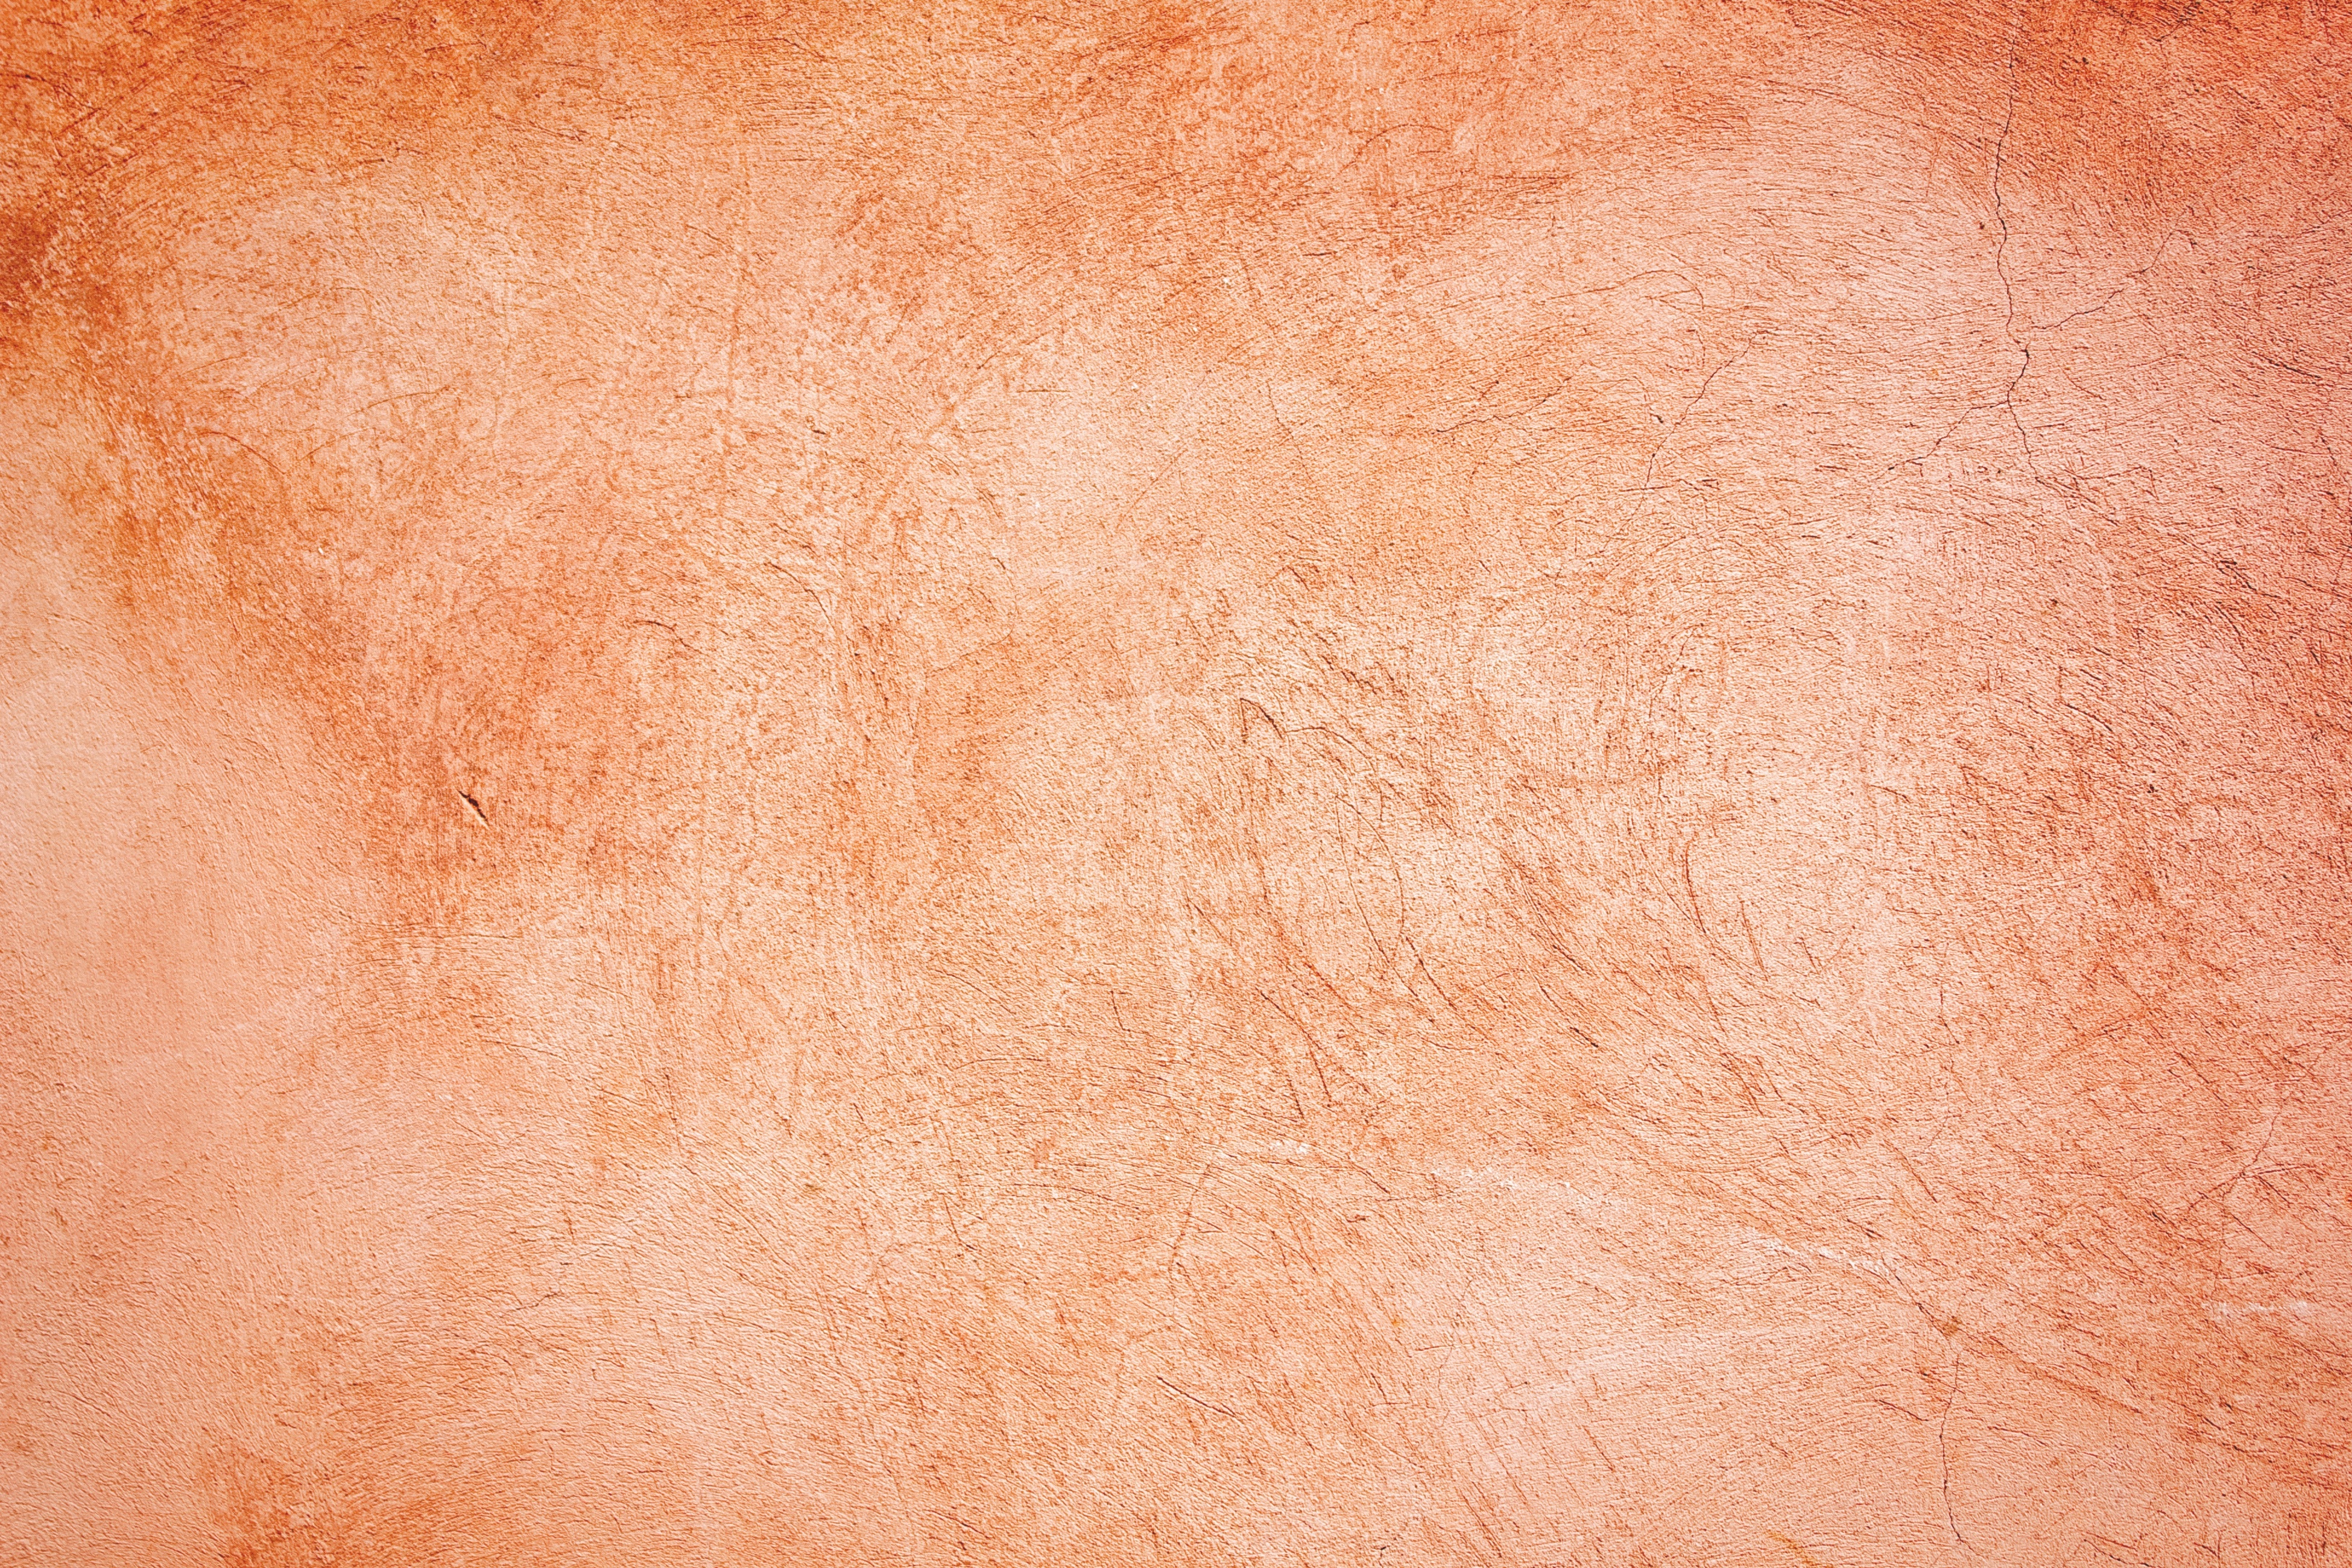
wood, texture, floor, wall, travel, red, brown, asia, material, close up, face, nose, eye, skin, organ, india, plaster, flooring